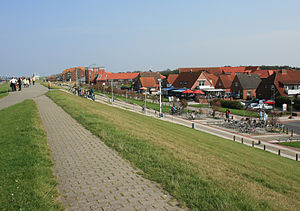
Norden (by)
Udsigt over badestedet Norddeich uden for Norden
Norden er en by i Landkreis Aurich i tyske delstat Niedersachsen i det nordvestlige Tyskland. Norden ligger ved Nordsøkysten i det historiske landskab Ostfriesland. Byen har ca 25.000 indbyggere og er dermed Ostfrieslands fjerde største by.